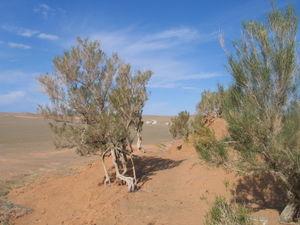
Le chameau de Bactriane, appelé aussi chameau à deux bosses ou simplement chameau, est une espèce d'artiodactyles de la famille des Camelidae. Il est natif des steppes et des régions arides de l'Asie centrale. L'épithète spécifique bactrianus évoque l'une des régions où les chameaux domestiques étaient autrefois communément élevés : la Bactriane. Sa femelle est dénommée la chamelle et le juvénile le chamelon. Ce mammifère ruminant diffère du dromadaire par ses deux bosses dorsales graisseuses, par son poids et sa taille plus élevés, et par une fourrure bien plus abondante. Le chameau et le dromadaire appartiennent tous deux au genre Camelus et peuvent produire des hybrides viables et fertiles.
Le chameau sauvage de Tartarie est une sous-espèce de chameau parfois reconnue comme une espèce différente de l'espèce domestique qu'est le chameau de Bactriane. Il a été identifié pour la première fois par l'explorateur russe Nikolaï Prjevalski en 1878. L'aire de répartition du chameau sauvage était historiquement immense, mais est réduite de nos jours à quelques zones fragmentées situées dans des régions reculées et difficiles d'accès de Mongolie et de Chine. La population de chameaux sauvages compte quelques centaines de têtes seulement, et est considérée comme en danger critique d'extinction, en dépit des mesures prises pour sa préservation.